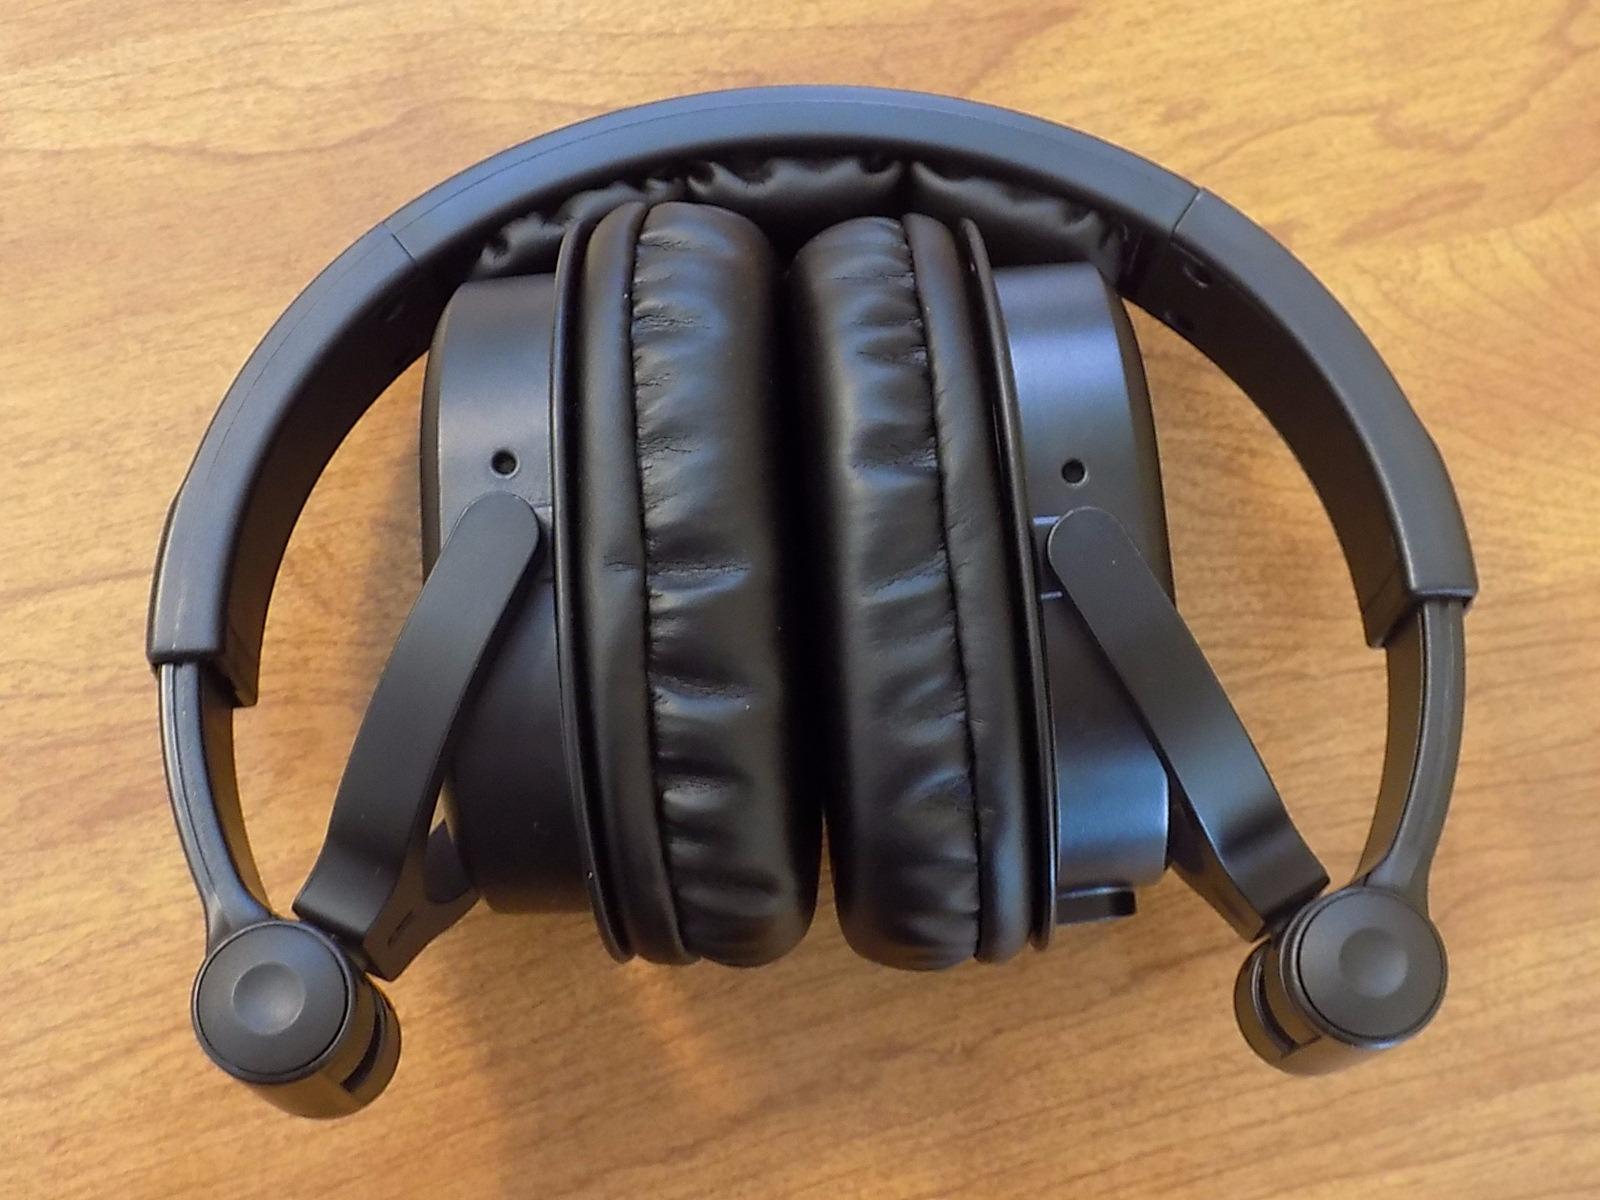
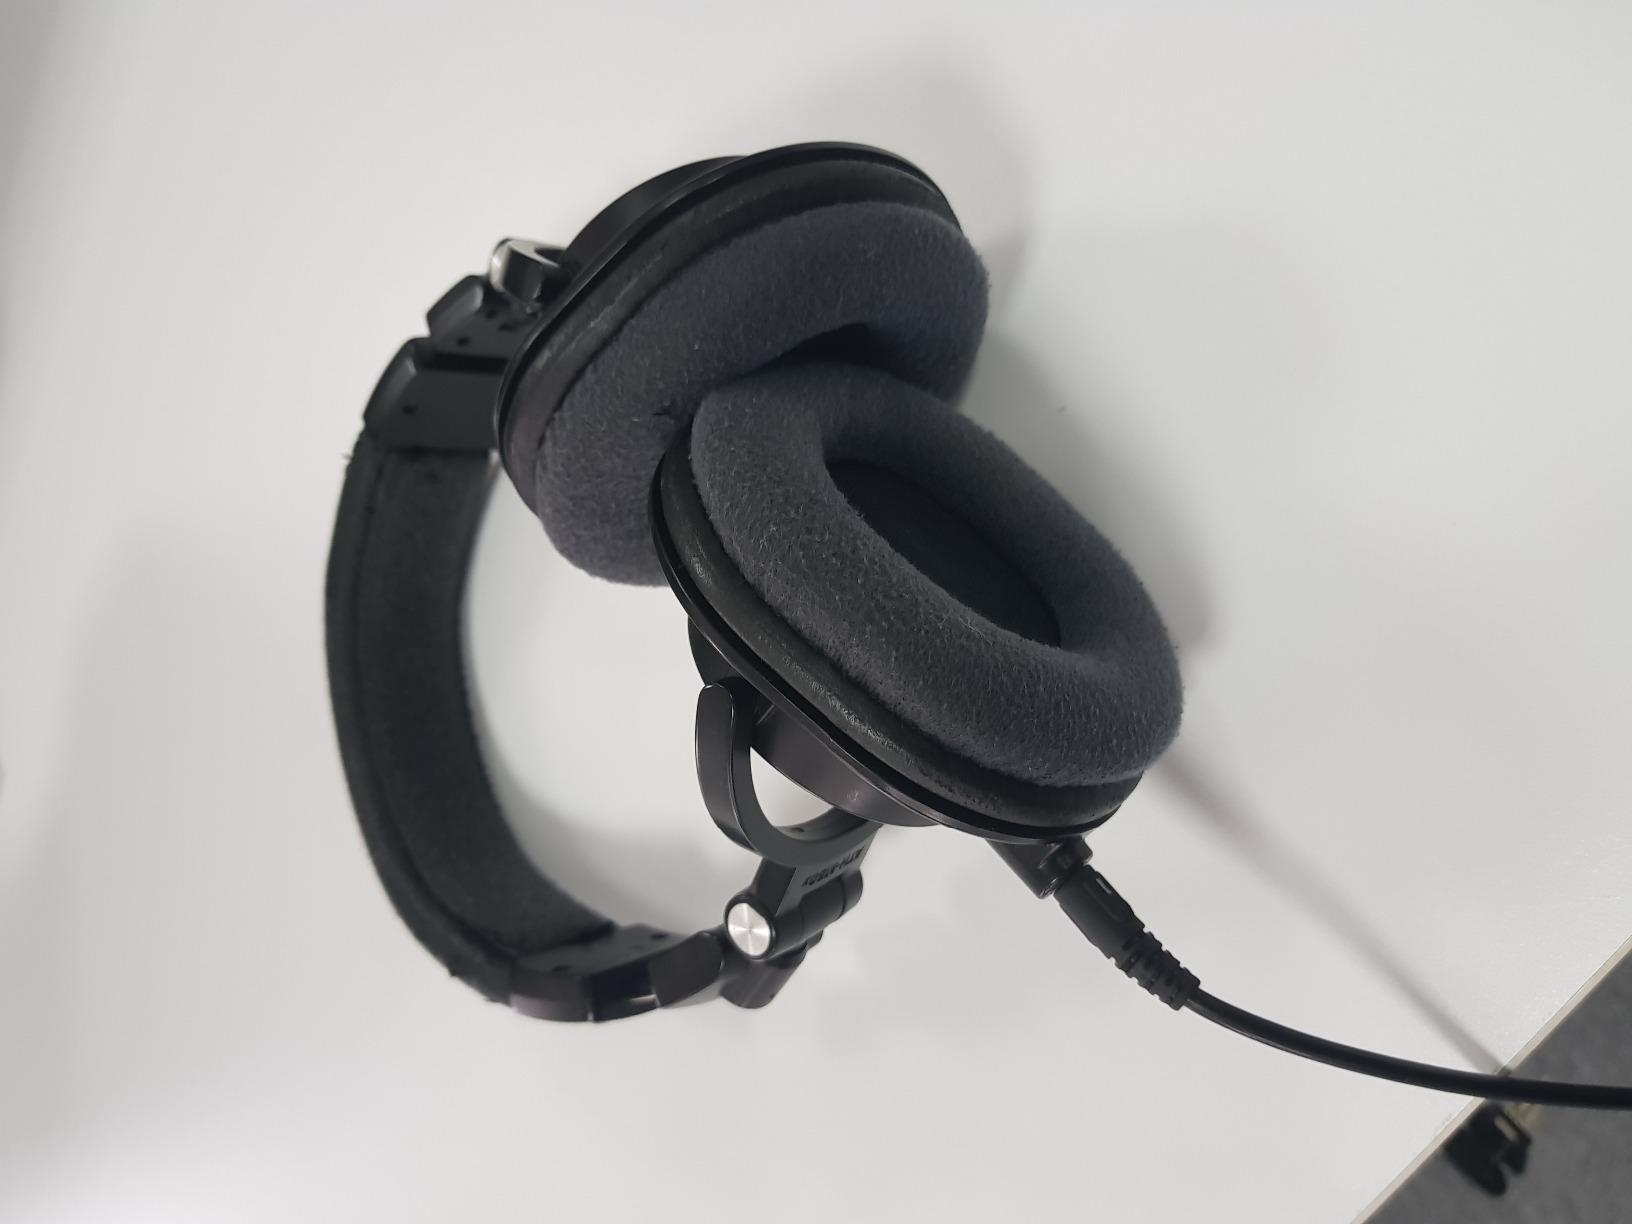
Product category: headphones
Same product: no